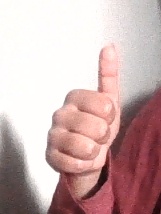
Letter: aleff